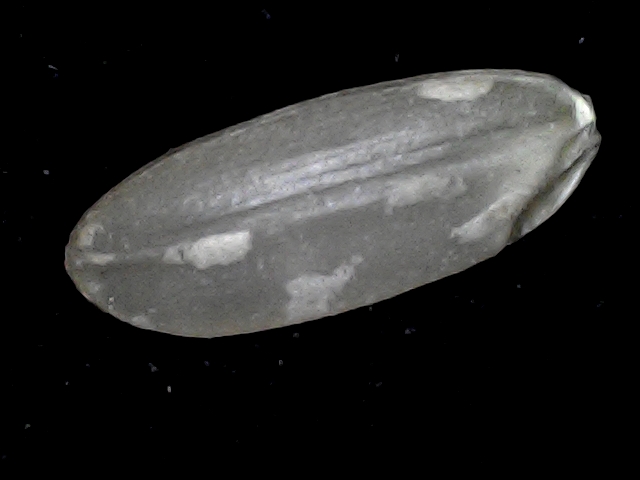
Rice variety: BD72